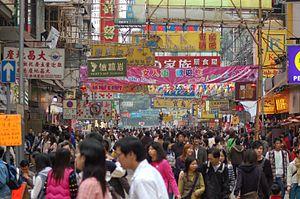
La foule est un rassemblement de personnes dans un même lieu.